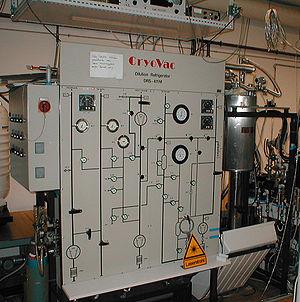
Un réfrigérateur à dilution ³He/⁴He est un dispositif cryogénique qui fournit un refroidissement continu aux températures aussi basses que 2 mK, sans pièces mobiles dans la région à basse température. La puissance frigorifique est fournie par la chaleur de mélange des deux phases liquides riches en hélium 3 et en hélium 4, respectivement. C'est la seule méthode de réfrigération continue pour atteindre des températures au-dessous de 0,3 K.